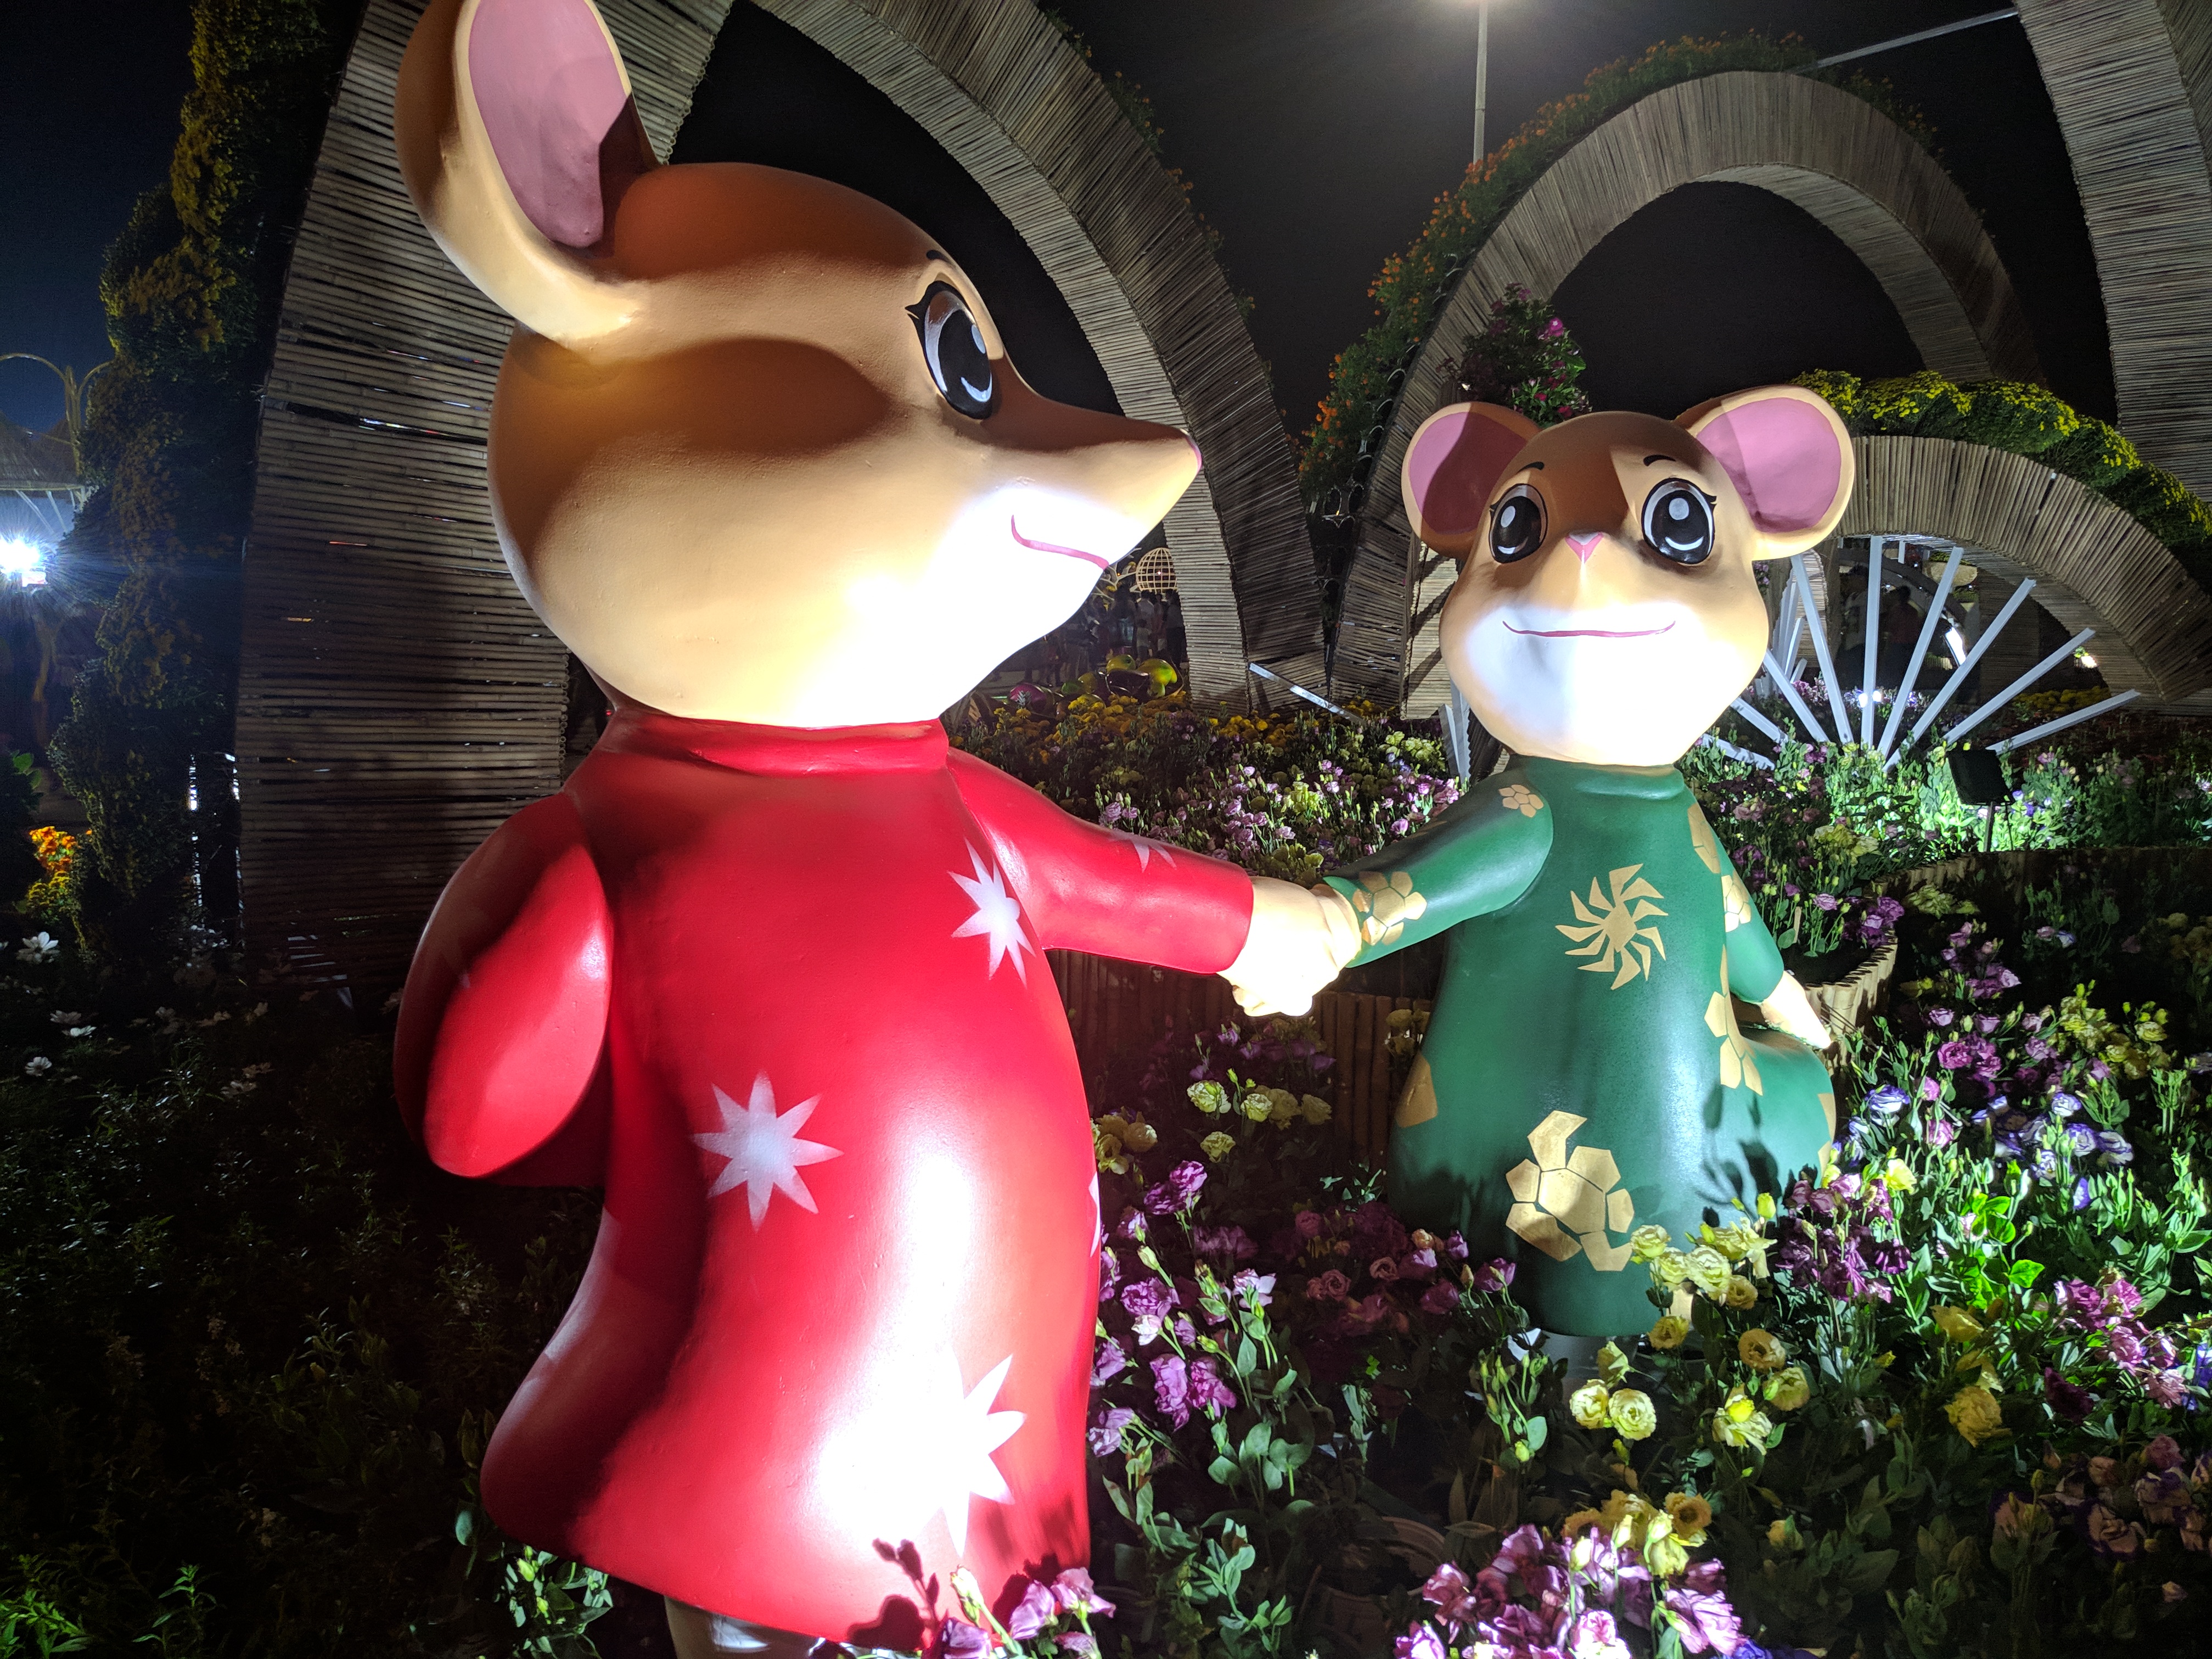
toy, Animated cartoon, tree, fictional character, plant, animation, vacation, fawn